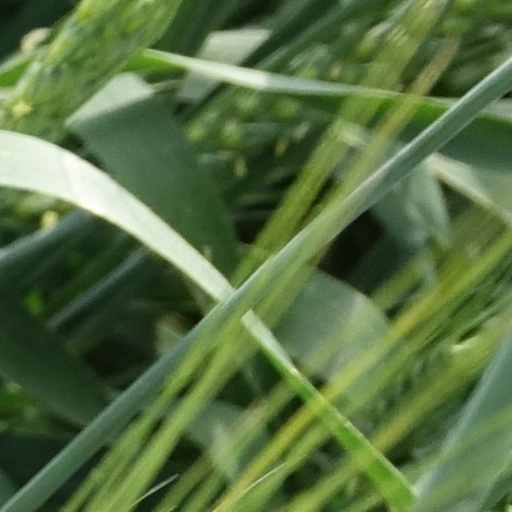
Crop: wheat